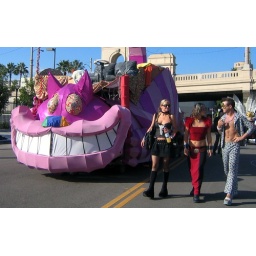
walkin_ by the cat bus